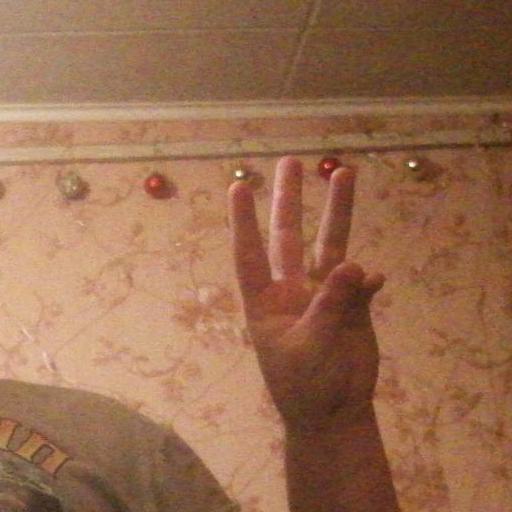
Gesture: three